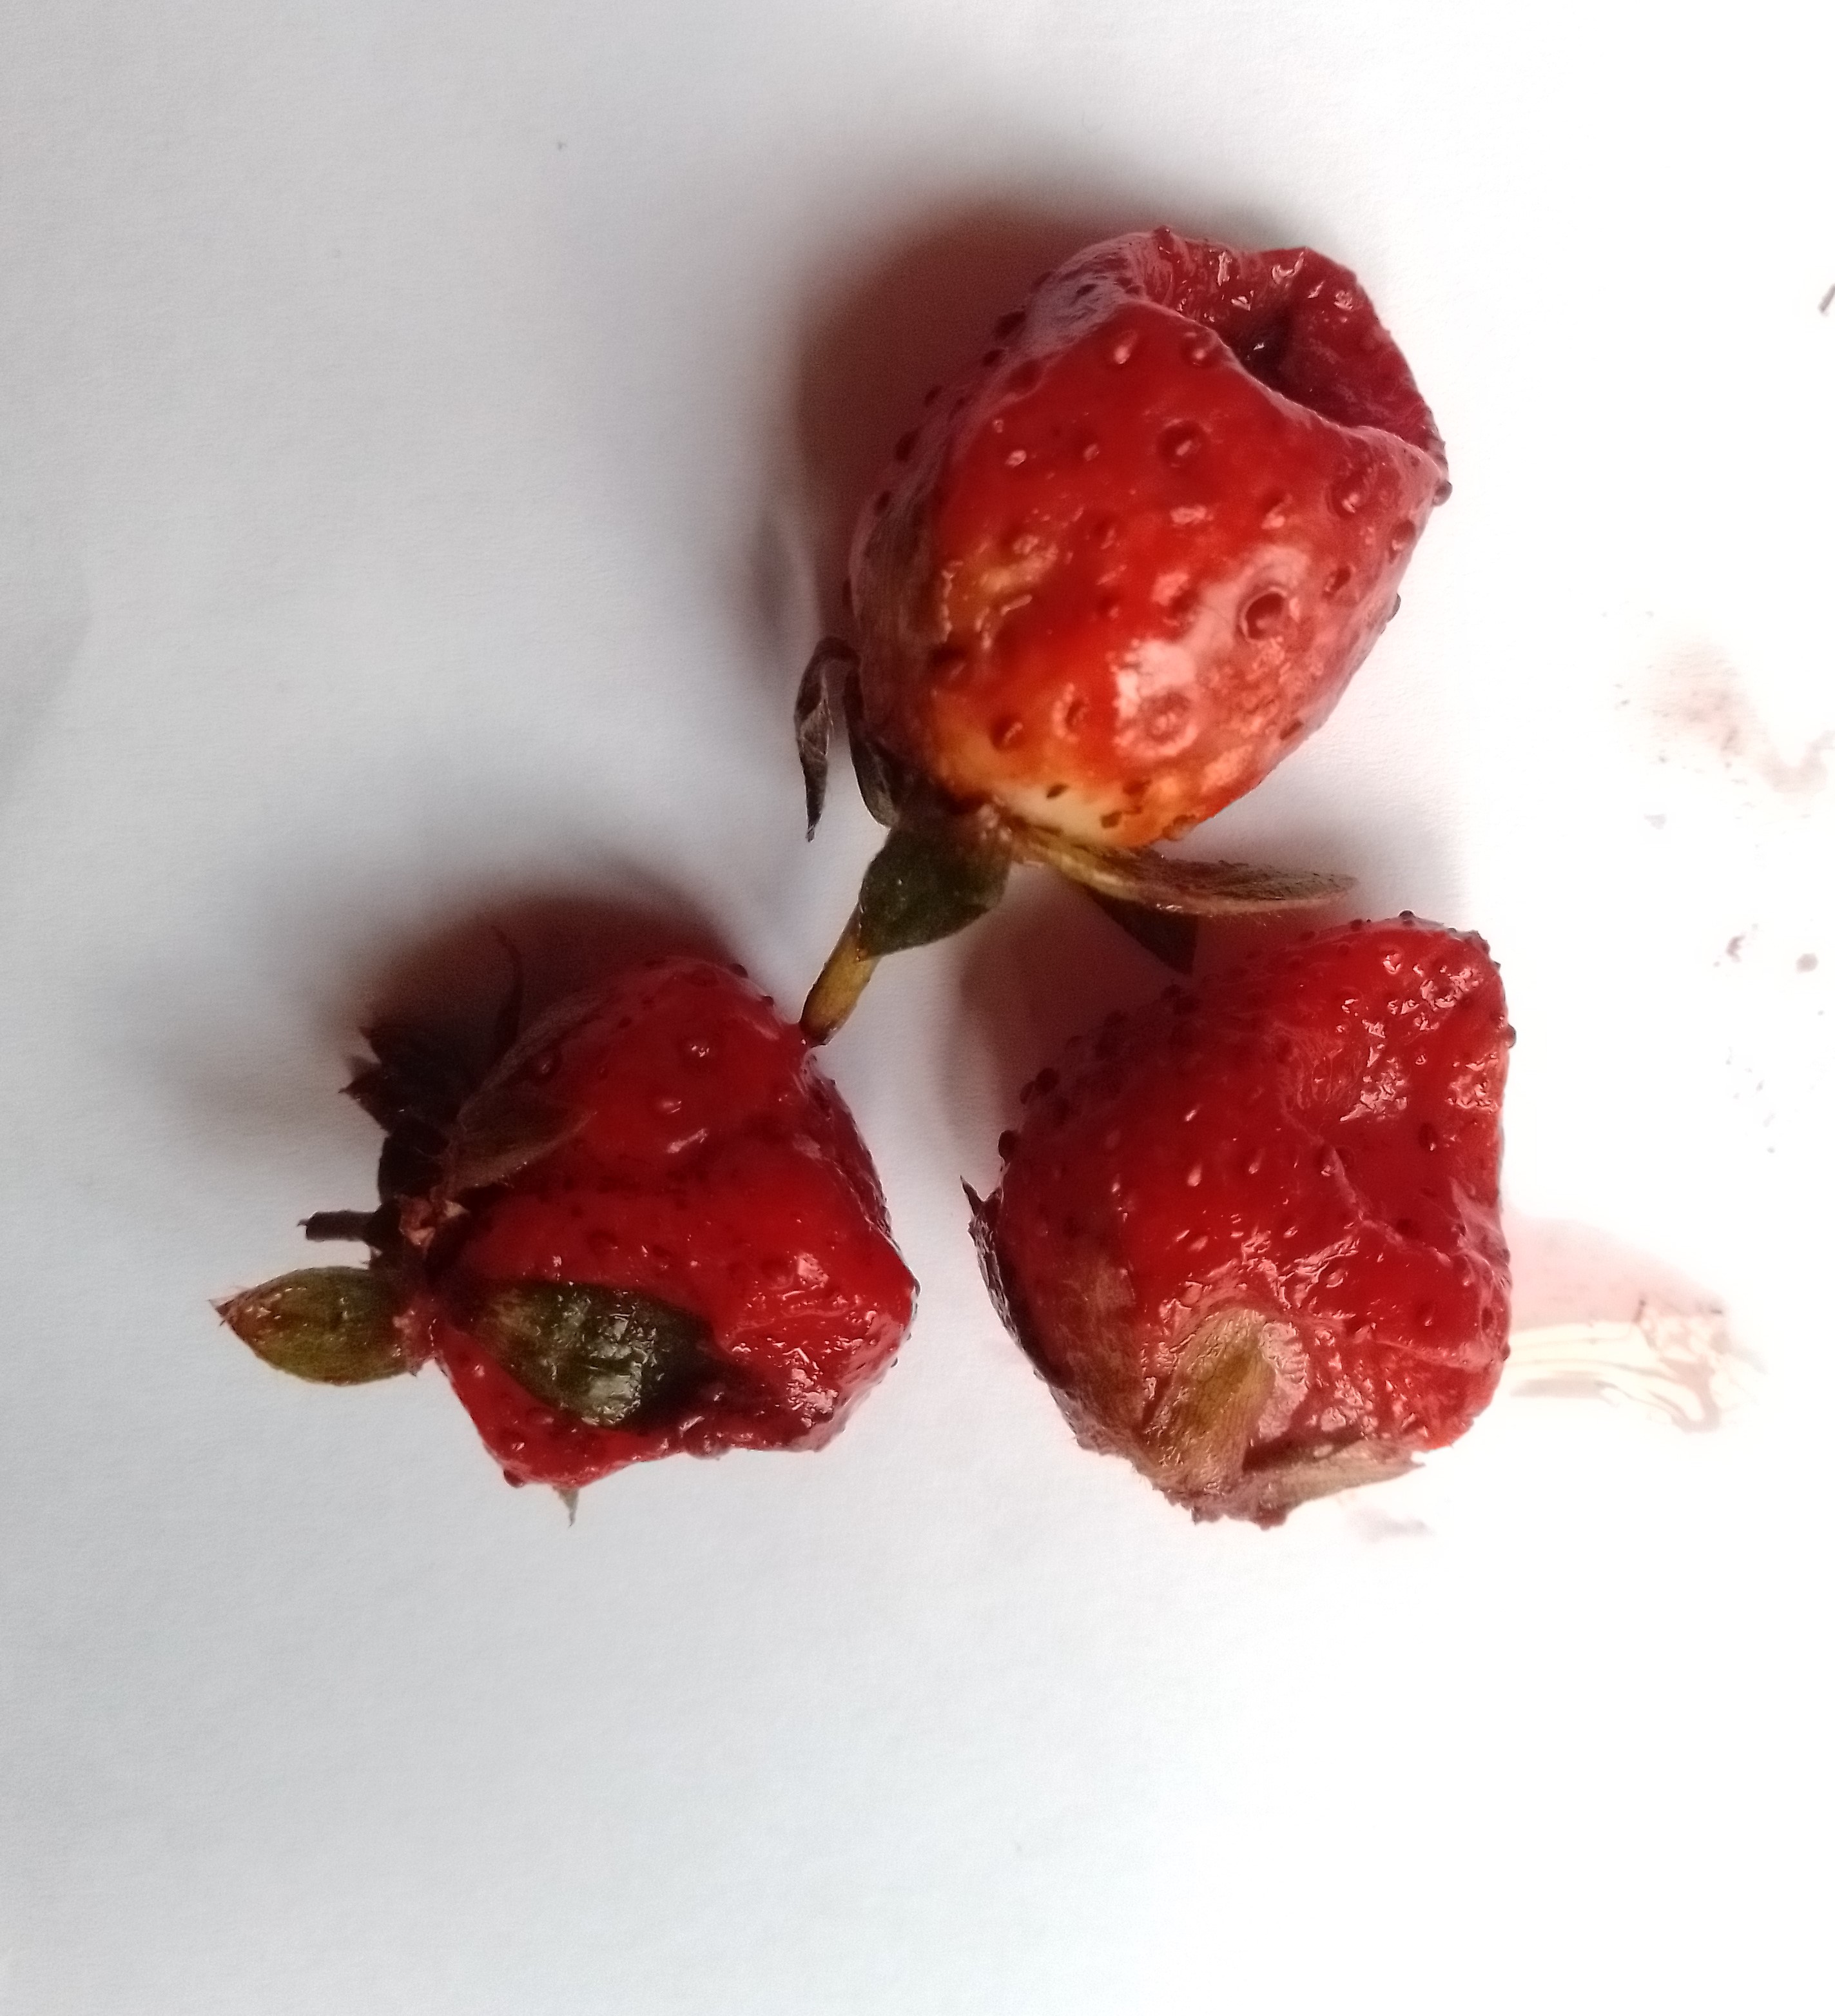
Fruit: strawberry
Condition: rotten